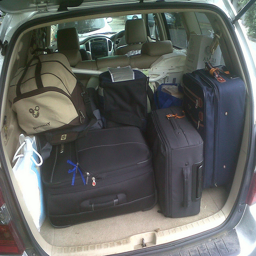
The back of the car is packed with suitcases.
The back of a car is packed with different kinds of luggage.
The back of a vehicle with many luggage pieces in it.
A van packed and ready to take its family on vacation.
a car trunk full of assorted luggage